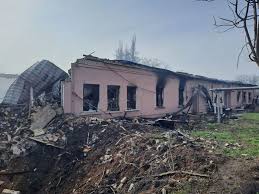
Label: Self Propelled Artillery